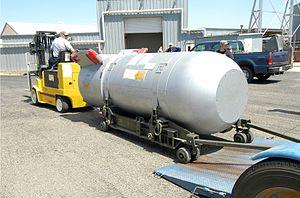
Pantex désigne à la fois une société américaine et un site d'assemblage et de démantèlement d'armes nucléaires. En 2015, c'est le seul site effectuant ces tâches pour le compte des États-Unis. Il est également responsable de maintenir la sécurité et la fiabilité des armes nucléaires inactives des États-Unis. Le site est situé sur un terrain d'une superficie de 65 km² dans le comté de Carson à environ 27 km au nord-est d'Amarillo, Texas, États-Unis juste au nord de la U.S. Route 60. Le site est exploité pour le compte du Département de l'Énergie des États-Unis par BWXT Pantex et Laboratoires Sandia. BWXT Pantex est une société conjointement détenue par BWX Technologies, Honeywell et Bechtel.
B53 est une bombe thermonucléaire américaine de 9 mégatonnes proche de l'ogive W53 qui équipait les missiles balistiques Titan II. Il s'agit de la seconde plus puissante arme nucléaire entrée en service dans l'arsenal nucléaire des États-Unis après la B41 de 25 mégatonnes qu'elle a remplacée.